Aerospace manufacturer

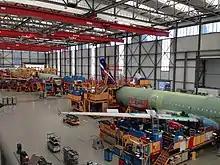
An Airbus A321 on final assembly line 3 in the Airbus plant at Hamburg Finkenwerder Airport

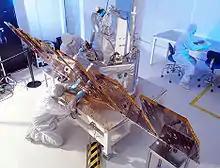
NASA's "AIM" (Aeronomy of Ice in the Mesosphere) satellite, assembled in clean room

An aerospace manufacturer is a company or individual involved in the various aspects of designing, building, testing, selling, and maintaining aircraft, aircraft parts, missiles, rockets, or spacecraft. Aerospace is a high technology industry.